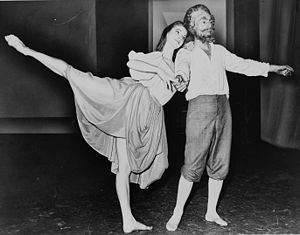
George Balanchine / Eksterne henvisninger
Suzanne Farrell og George Balanchine i Don Quixote.
George Balanchine var en russisk-amerikansk danser og koreograf, der var med til at grundlægge New York City Ballet, som han senere var leder af. Han var en pioner indenfor moderne ballet og en af det 20. århundredes mest anerkendte koreografer. Han samarbejdede blandt andet med Igor Stravinskij.